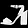
Label: Sandal